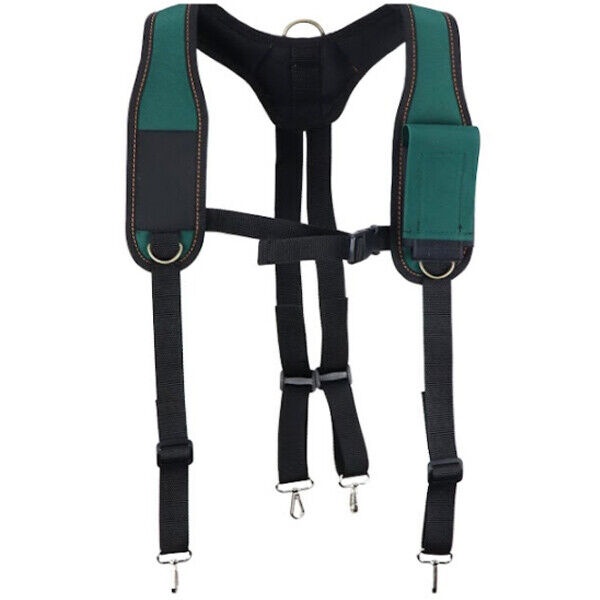
Kaya KL-511 Suspender Belt Strap Harness for Kaya Tool Belt
Brand: Kaya Life Product #: KL-511 Type: Suspenders Material: Poly 600D Weight: Approx. 0.25 Kg Quantity: 1 **Notice: Product color is subject to change for performance and design improvement. Genuine Kaya Life
Brand: Kaya Life
Category: Apparel & Accessories > Clothing Accessories > Suspenders